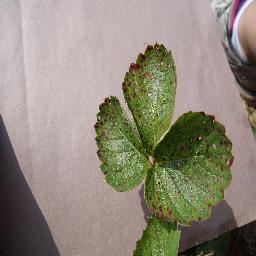
Label: Strawberry___Leaf_scorch